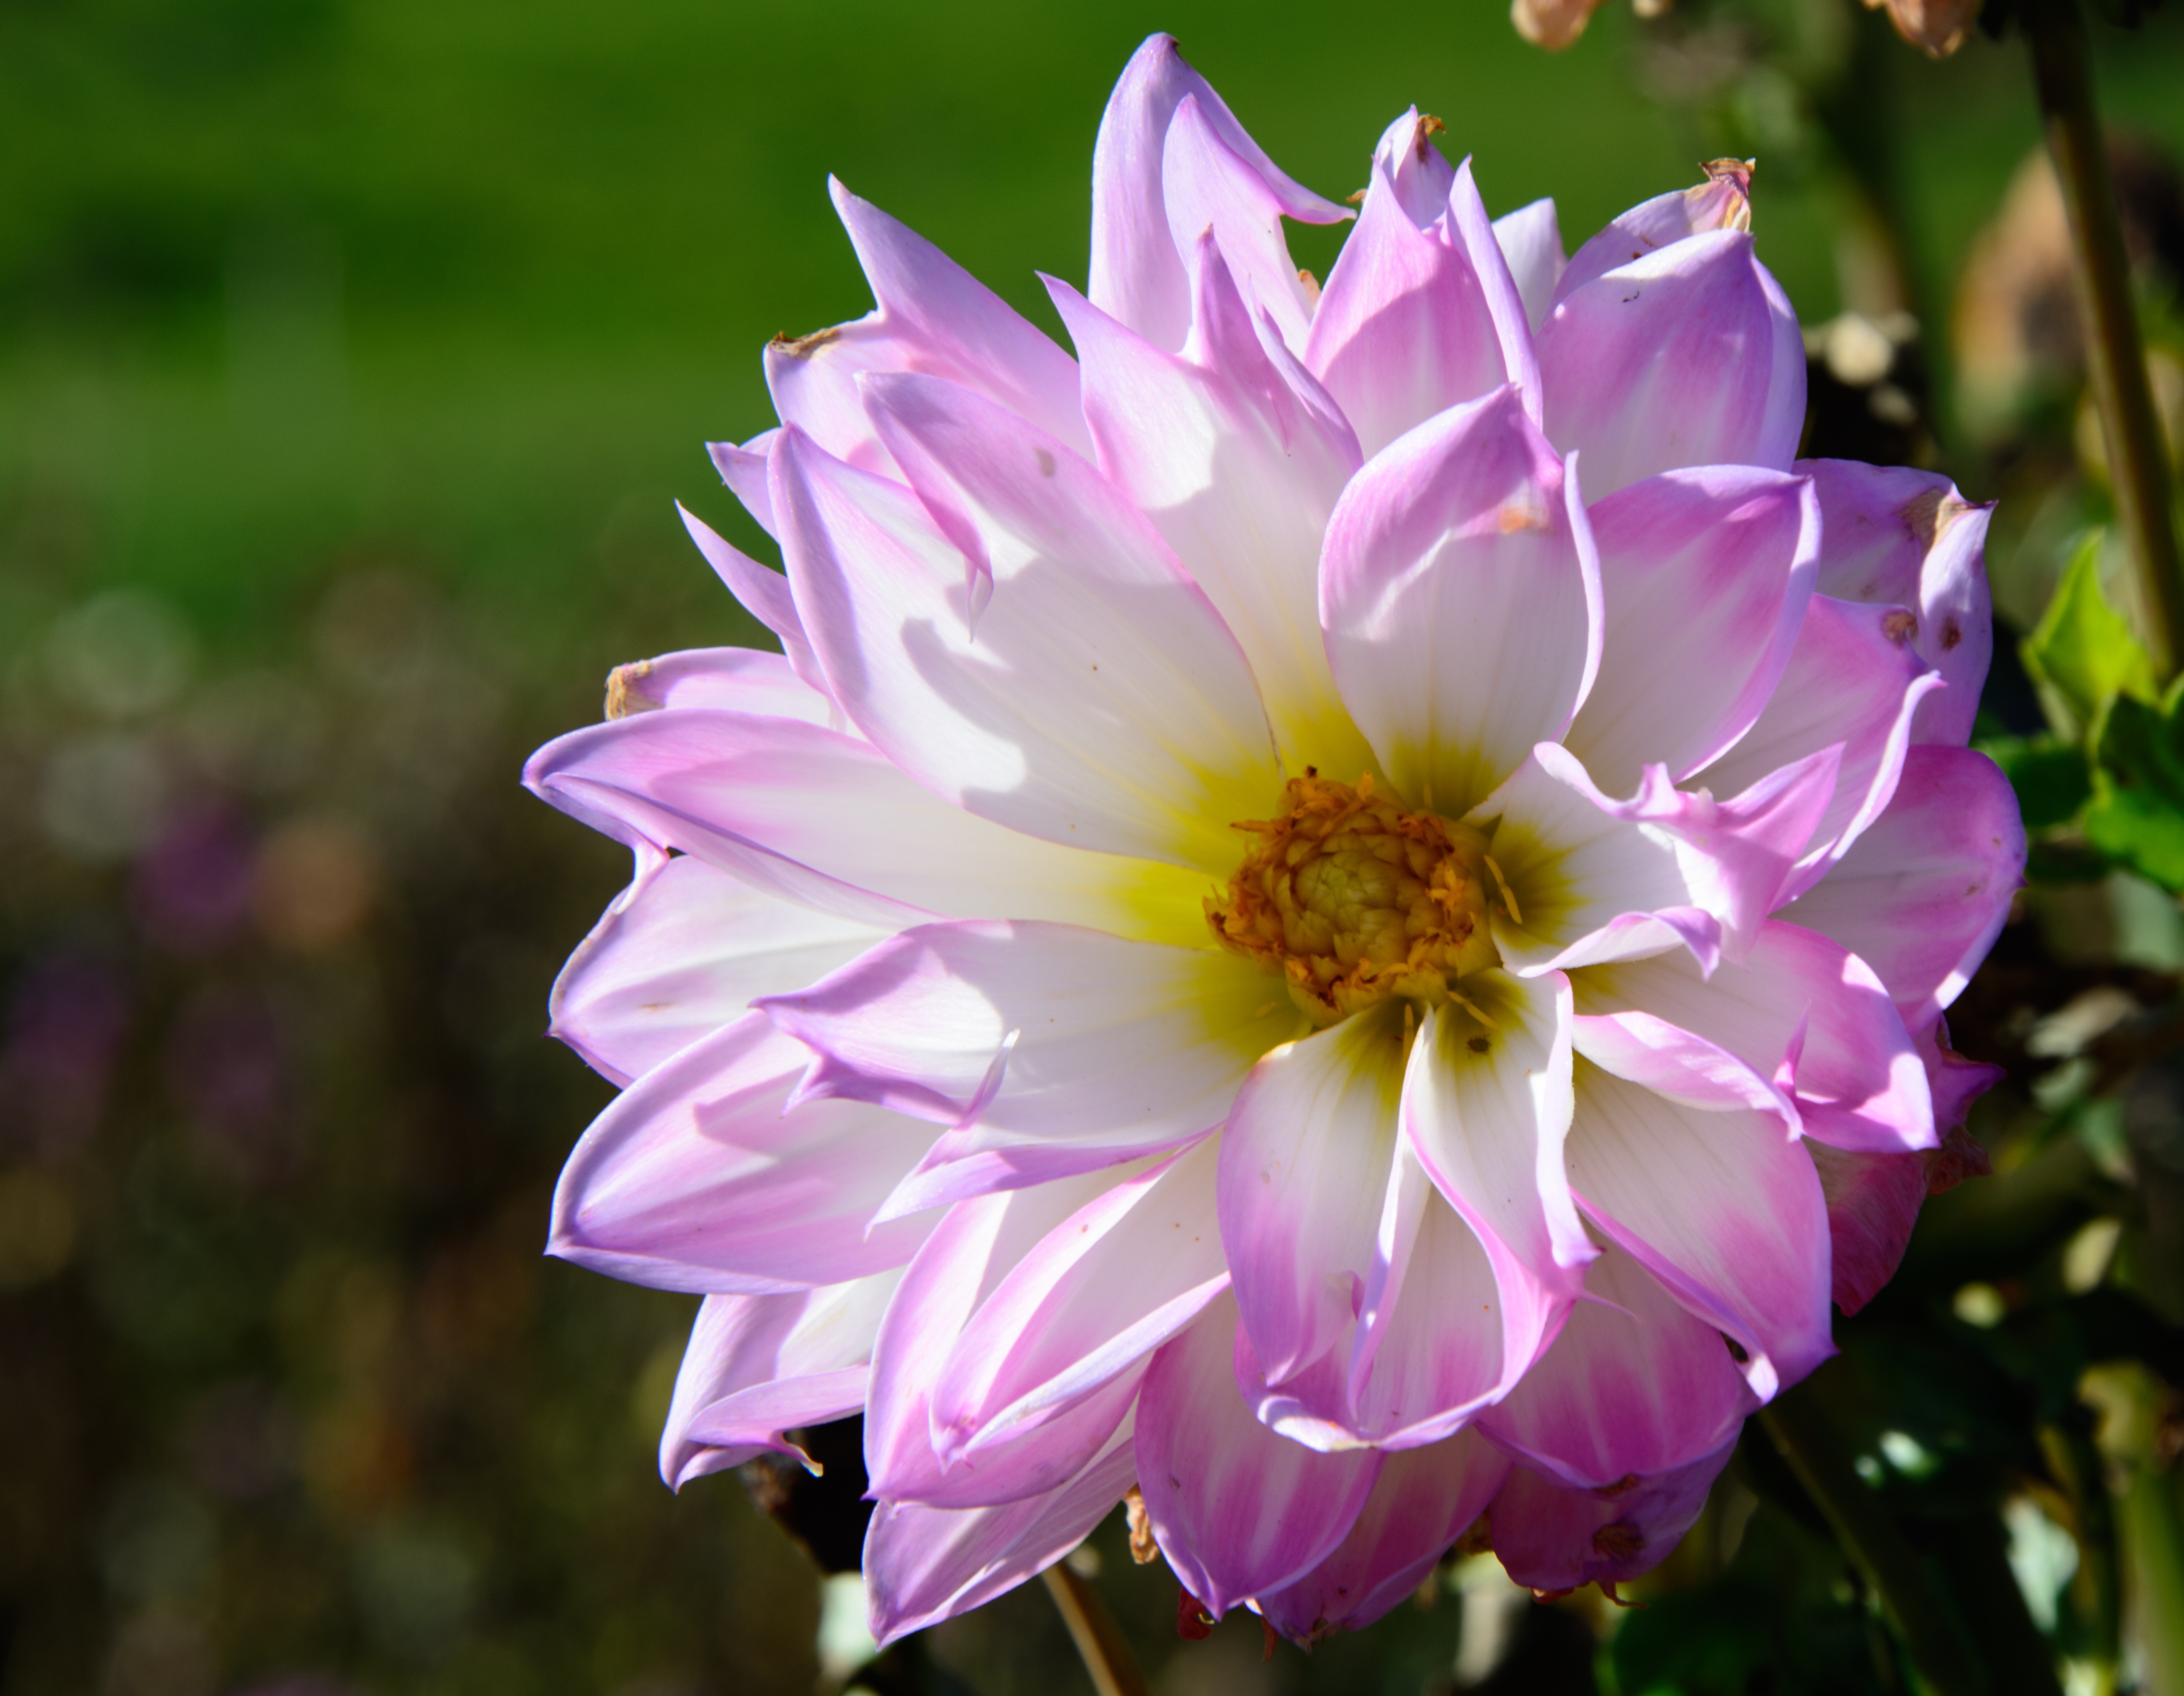
blossom, plant, flower, petal, bloom, autumn, flora, dahlia, geothermal, dahlias, flower garden, composites, macro photography, flowering plant, ornamental flower, daisy family, annual plant, land plant, garden cosmos